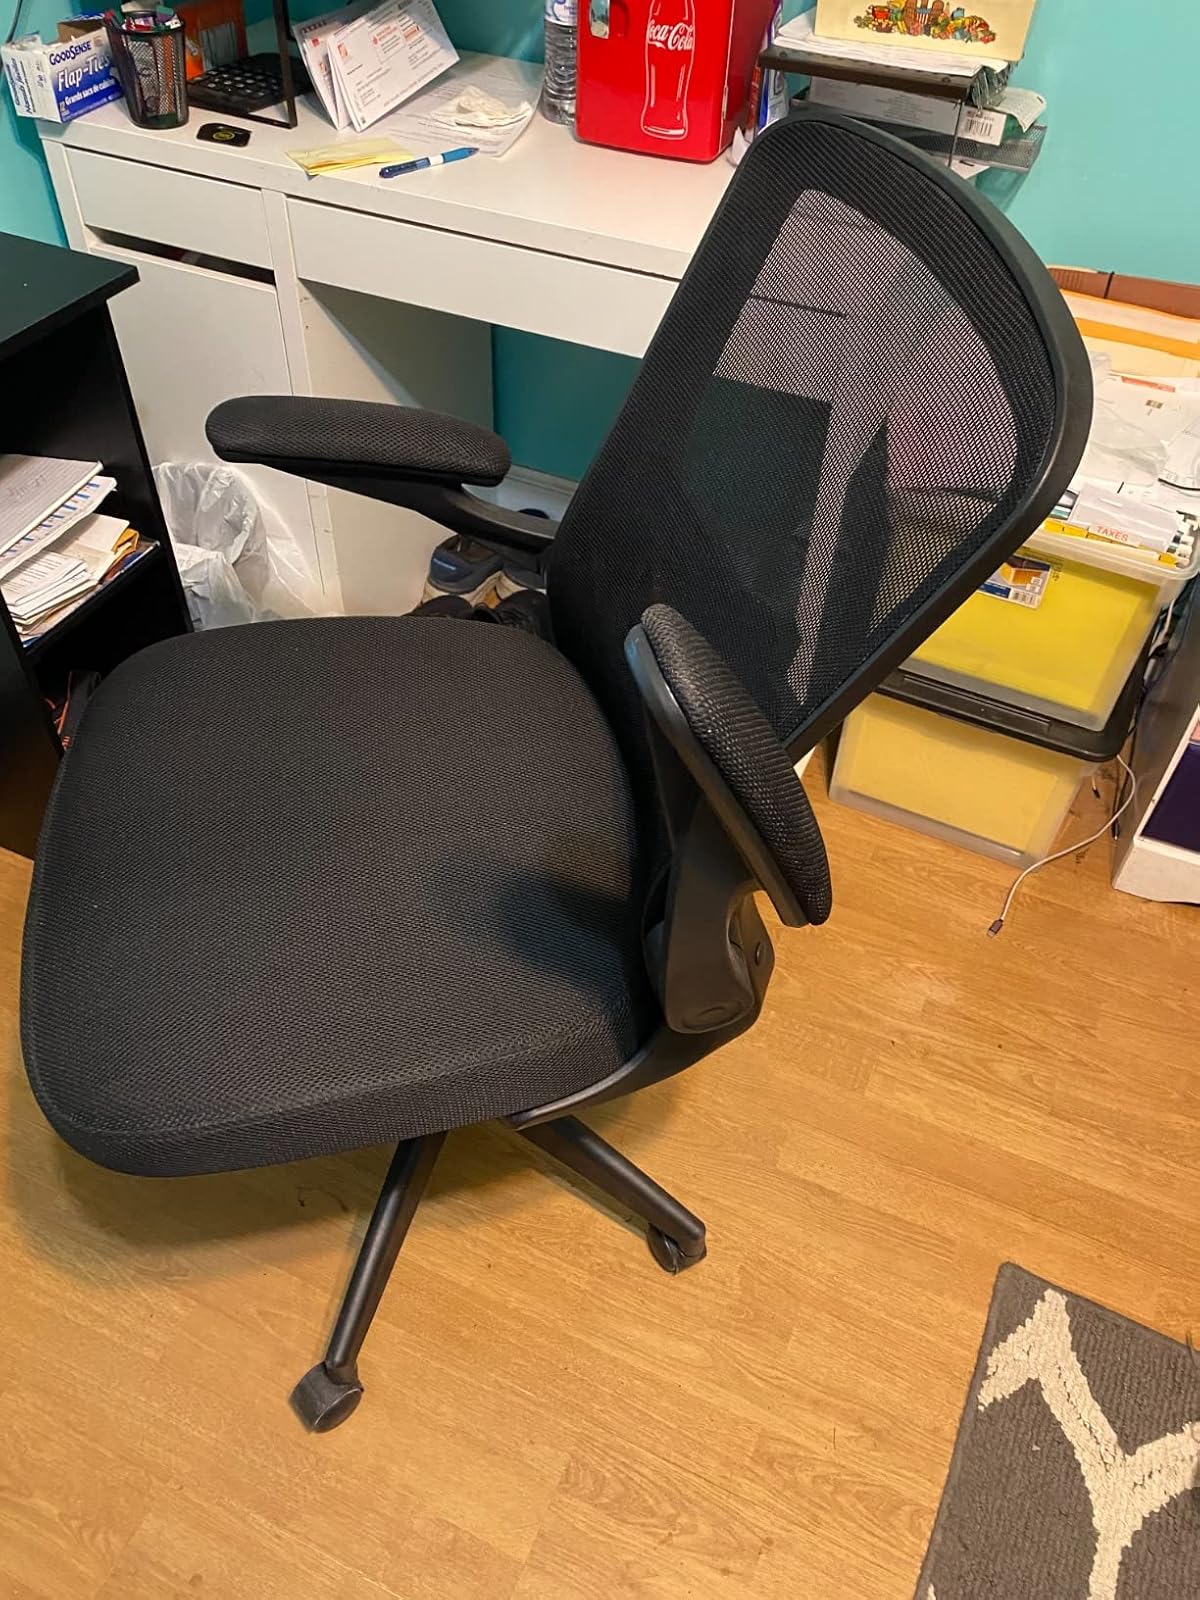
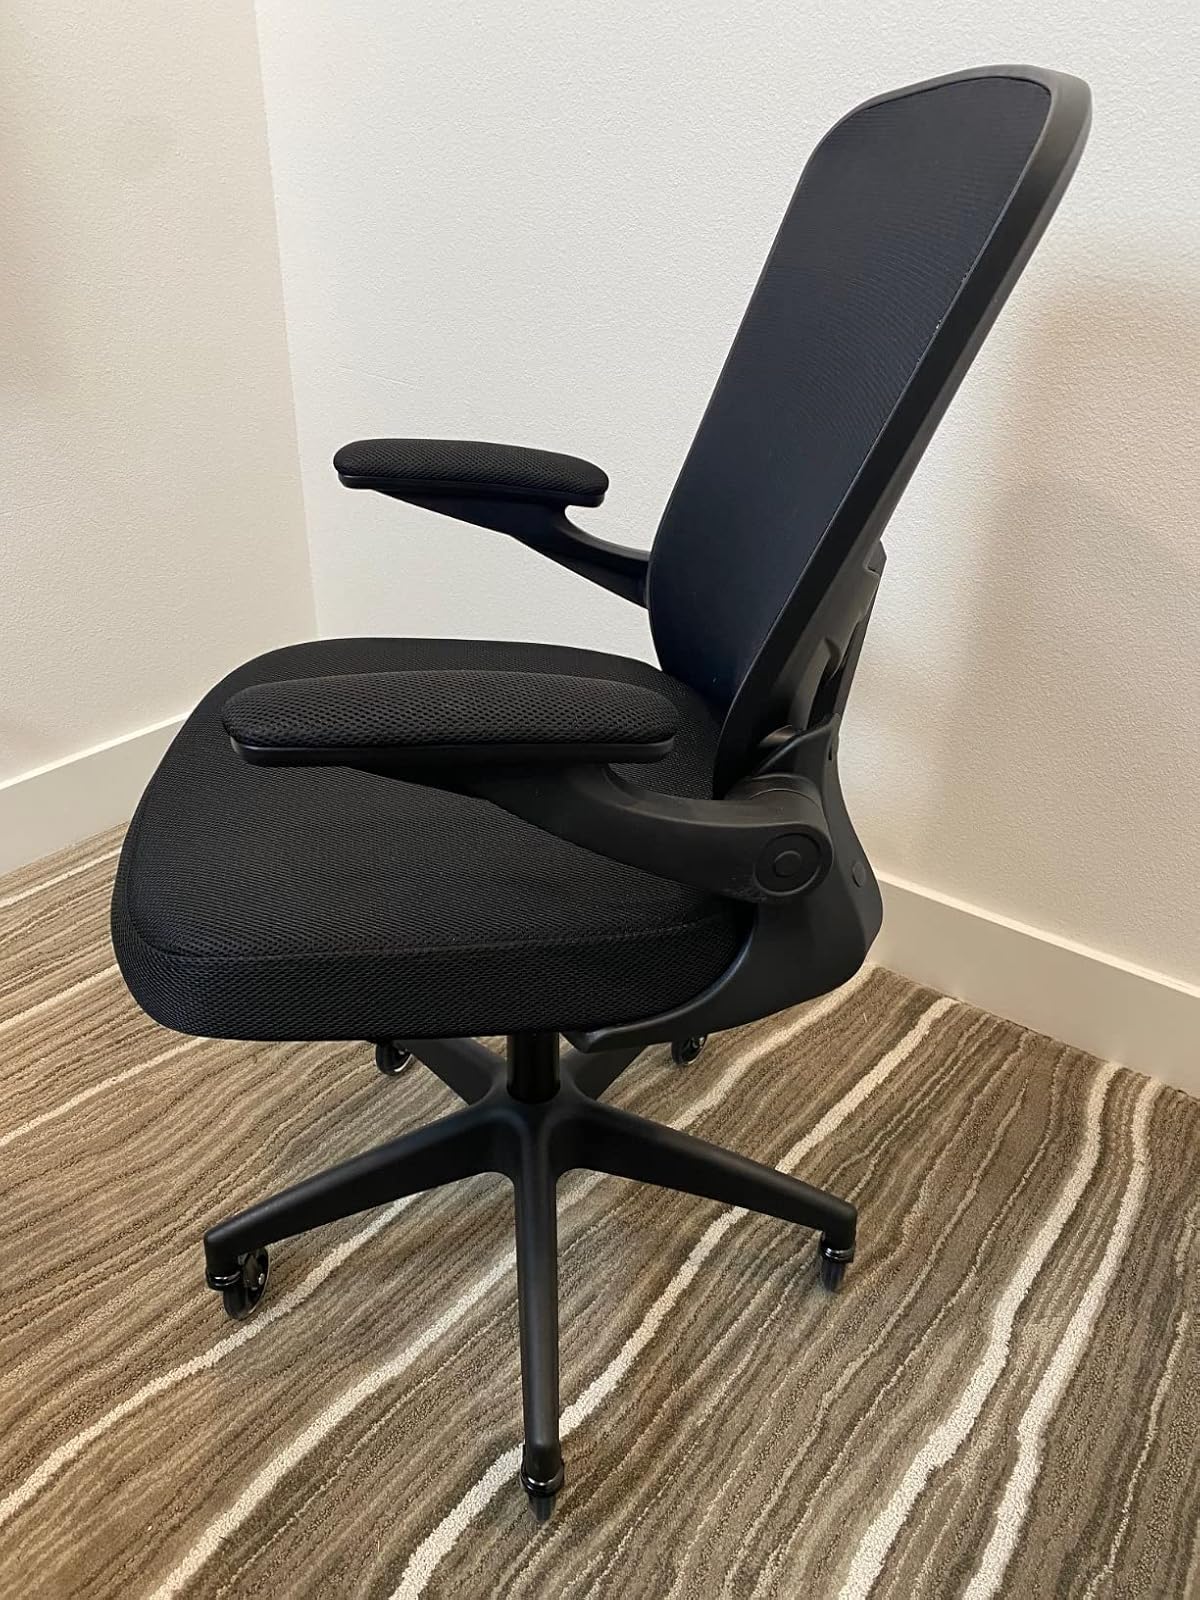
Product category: items_chair
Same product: yes